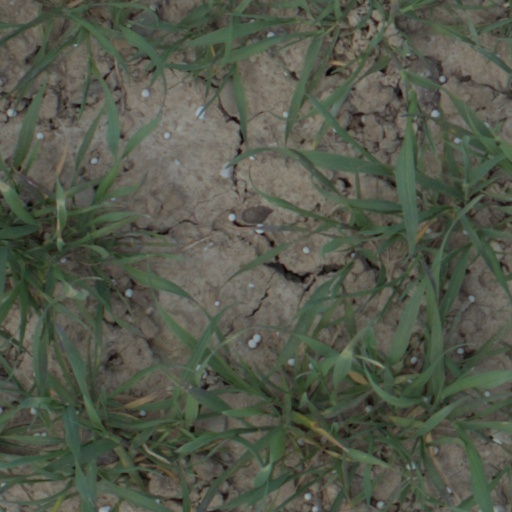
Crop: wheat